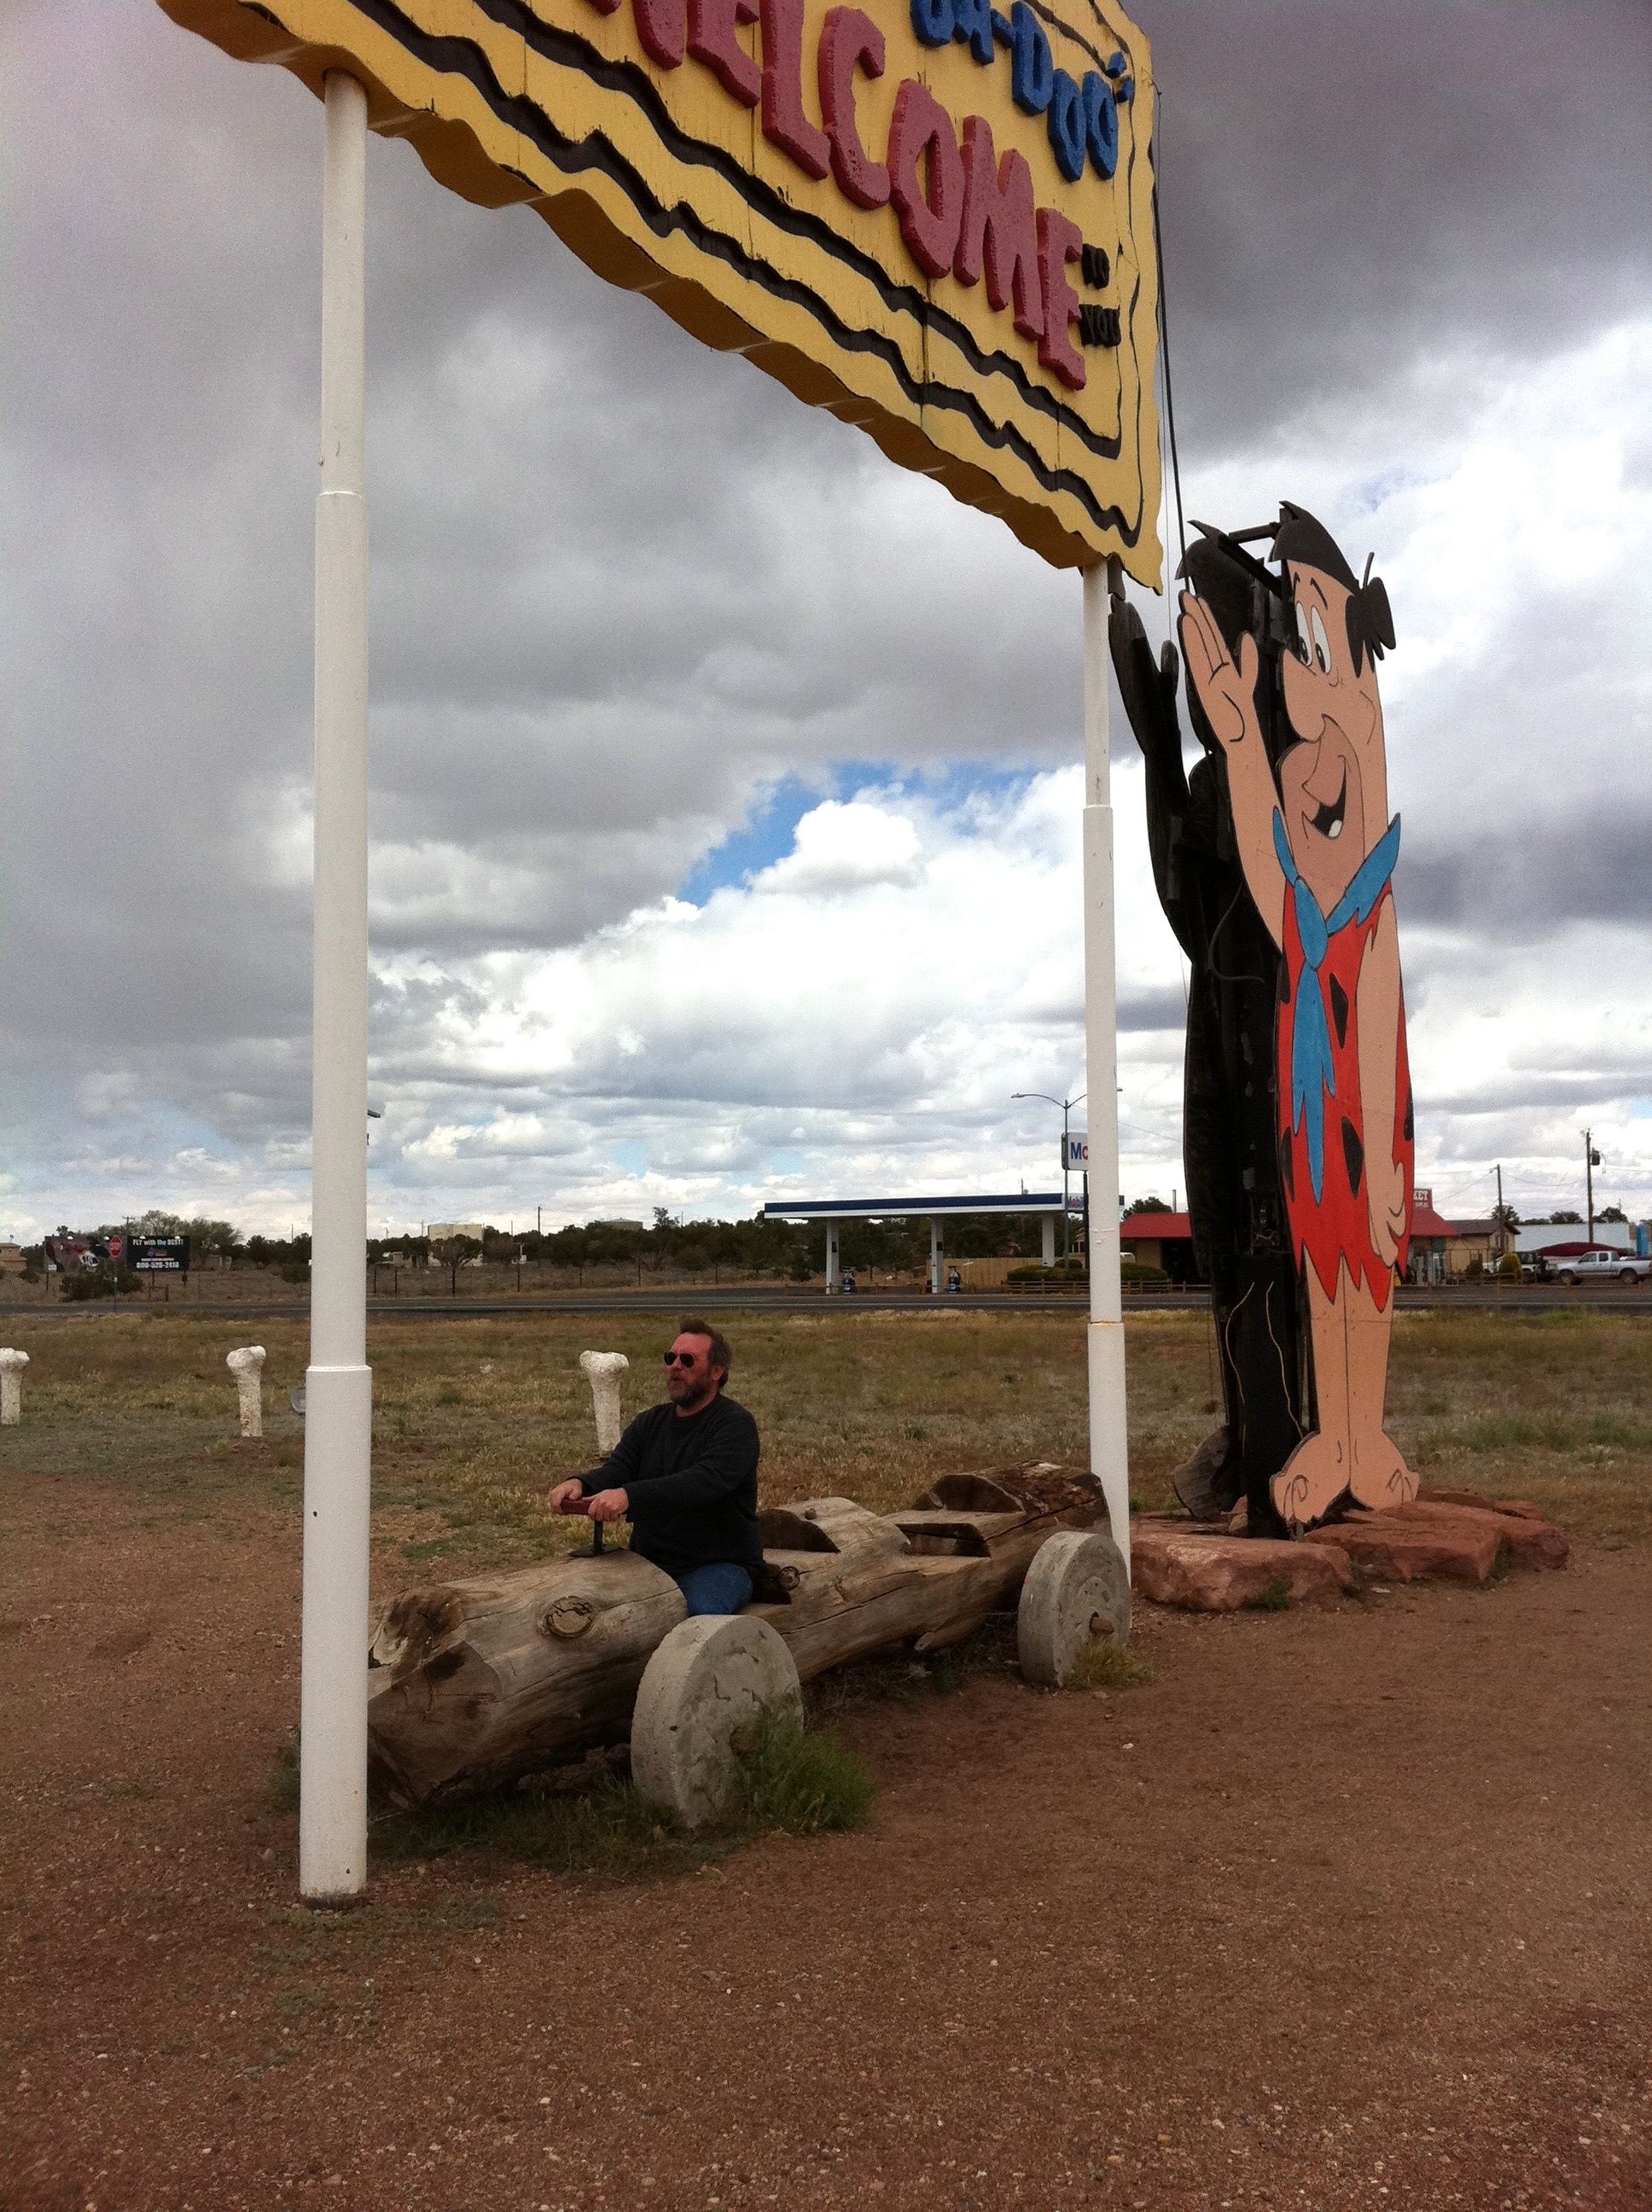
beach, vacation, travel, image